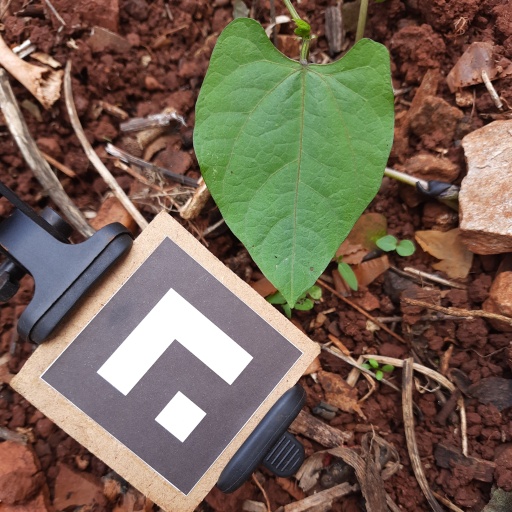
Observations: flat surface, no eating holes, under shade